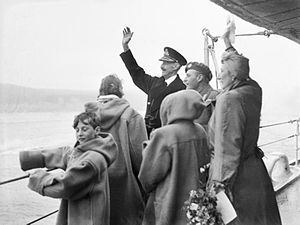
Haakon 7. af Norge / Biografi / Anden Verdenskrig
Den norske kongefamilie vender tilbage til Oslo i juni 1945.
Haakon 7. var Norges konge fra 1905 til 1957. Han blev valgt til Norges Konge ved en folkeafstemning efter opløsningen af unionen med Sverige i 1905.